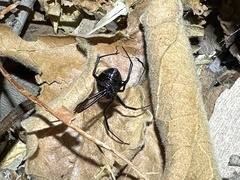
Species: Lactrodectus_hesperus